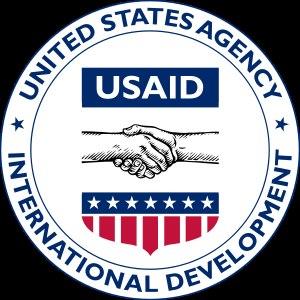
La consolidation de la paix désigne toute intervention destinée à prévenir la reprise ou le commencement d’un conflit violent en traitant les causes premières identifiées ou supposées et en créant une attente sociétale de résolution pacifique des conflits afin d’aboutir à une paix durable et de stabiliser la société politiquement et économiquement. Les ONG impliquées dans la paix ont commencé à utiliser le terme dans les années 1970. Il a ensuite été adopté par les Nations unies et par les gouvernements avec des sens parfois variables. Un point commun à toutes les définitions est que l’amélioration de la Sécurité humaine est l’objectif prioritaire de la consolidation de la paix.